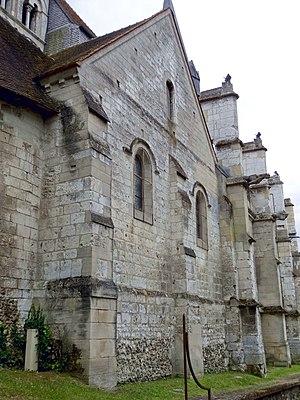
Église Notre-Dame de Marissel - voir titre.
L'église Notre-Dame-de-l'Assomption est une église catholique paroissiale située à Marissel, dans la commune de Beauvais, dans l'Oise, en Hauts-de-France, en France. La façade et les élévations latérales de la nef et des bas-côtés suggèrent un vaste édifice de style gothique flamboyant, mais si la hauteur et la largeur de la nef sont effectivement généreuses, elle est très courte, et bute à l'est contre un clocher roman non visible depuis l'ouest, qui est entouré de plusieurs travées construites entre le milieu du XIIᵉ et le milieu du XIIIᵉ siècle. L'absidiole en cul-de-four au chevet du collatéral nord n'est autre que l'abside de la précédente église roman. La chapelle de deux travées qui occupe l'emplacement du croisillon nord date des débuts de l'architecture gothique, tandis que le croisillon sud et le petit chœur au chevet plat sont issus de deux campagnes différentes à la première moitié du XIIIᵉ siècle, qui ont apparemment traîné en longueur à en juger d'après l'écart stylistique entre le gros-œuvre et les voûtes avec leurs supports.